Jane Kelley Adams

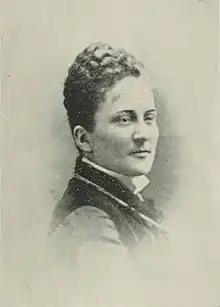
"A Woman of the Century"

Jane Kelley Adams (October 13/30, 1852 – April 17, 1924) was an American educator. She was always active in the educational work of her city and state, Woburn, Massachusetts. She served as president of the school board and was active among the various societies of college women in the cities near Boston. Adams was also one of the founders of the Woburn Home for Aged Women, president of many clubs and societies, and chair of the Equal Suffrage League.